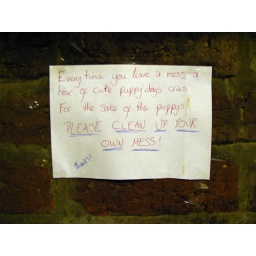
A sign in the kitchen of our hostel.